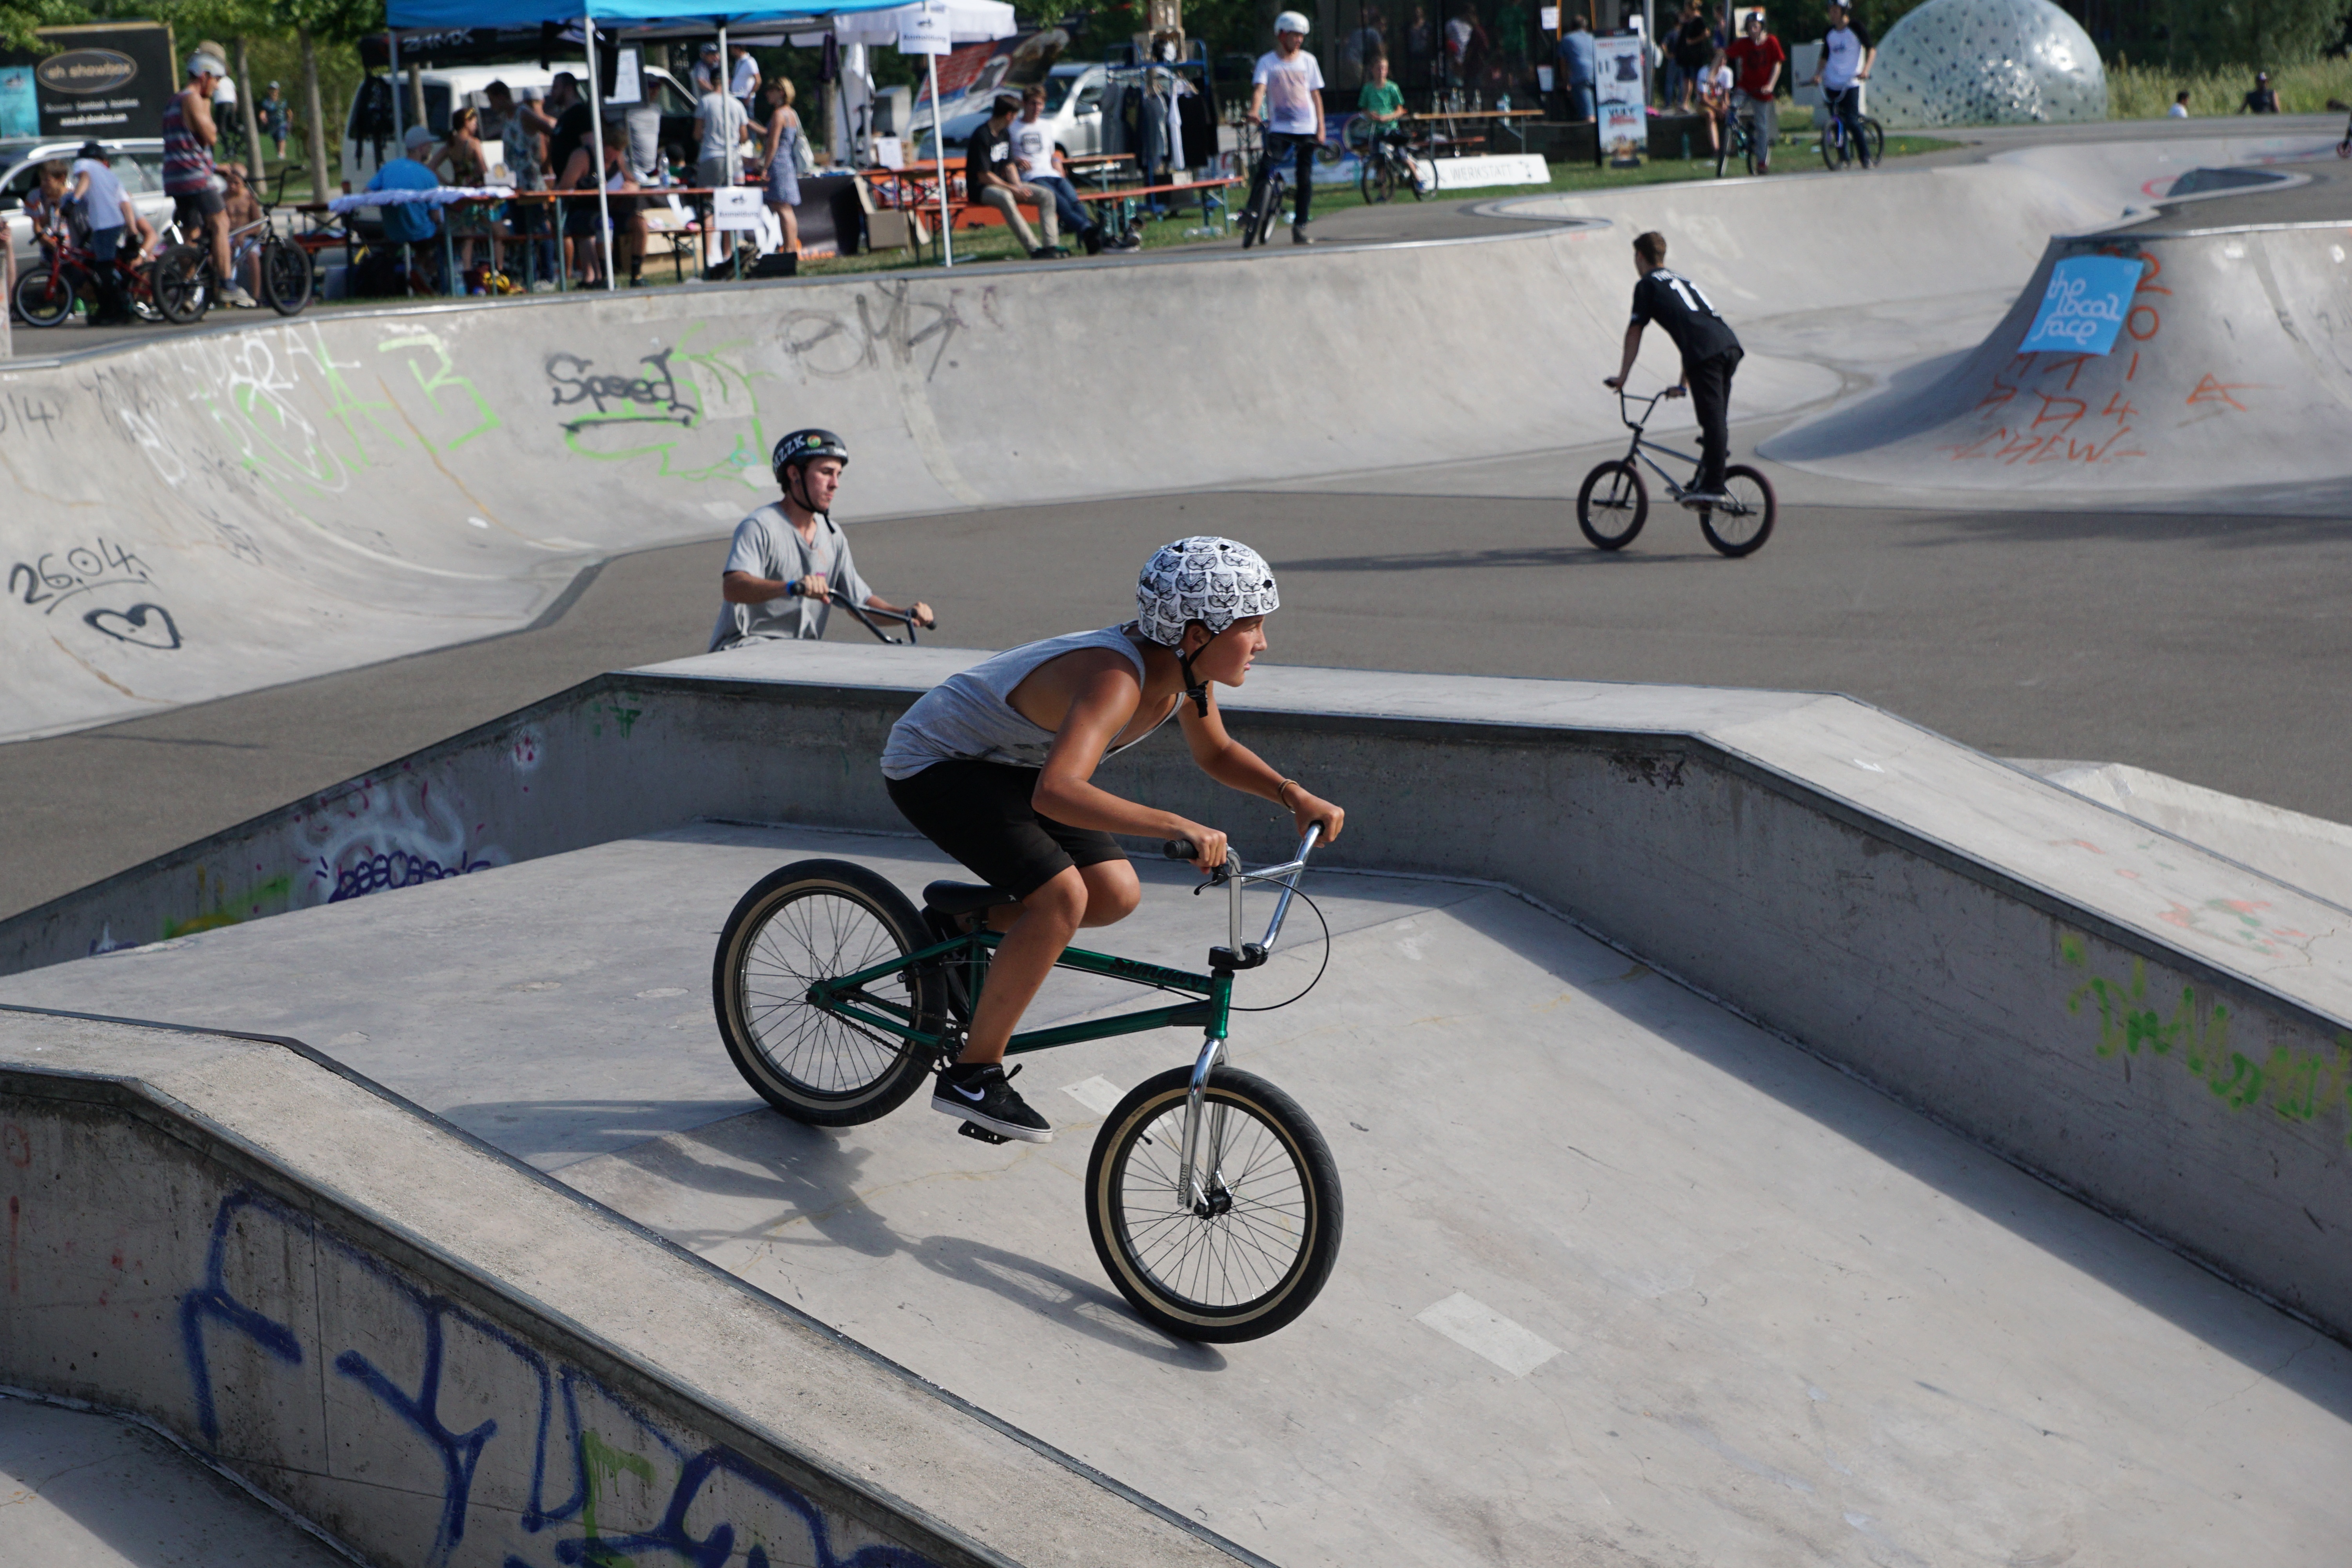
sport, wheel, boy, bicycle, bike, jump, vehicle, drive, extreme sport, cycle, bmx, competition, fun, sports, cool, joy, championship, spectacular, two wheeled vehicle, extremely, joy of life, tuttlingen, cycle sport, bicycle motocross, bmx bike, freestyle bmx, bmx racing